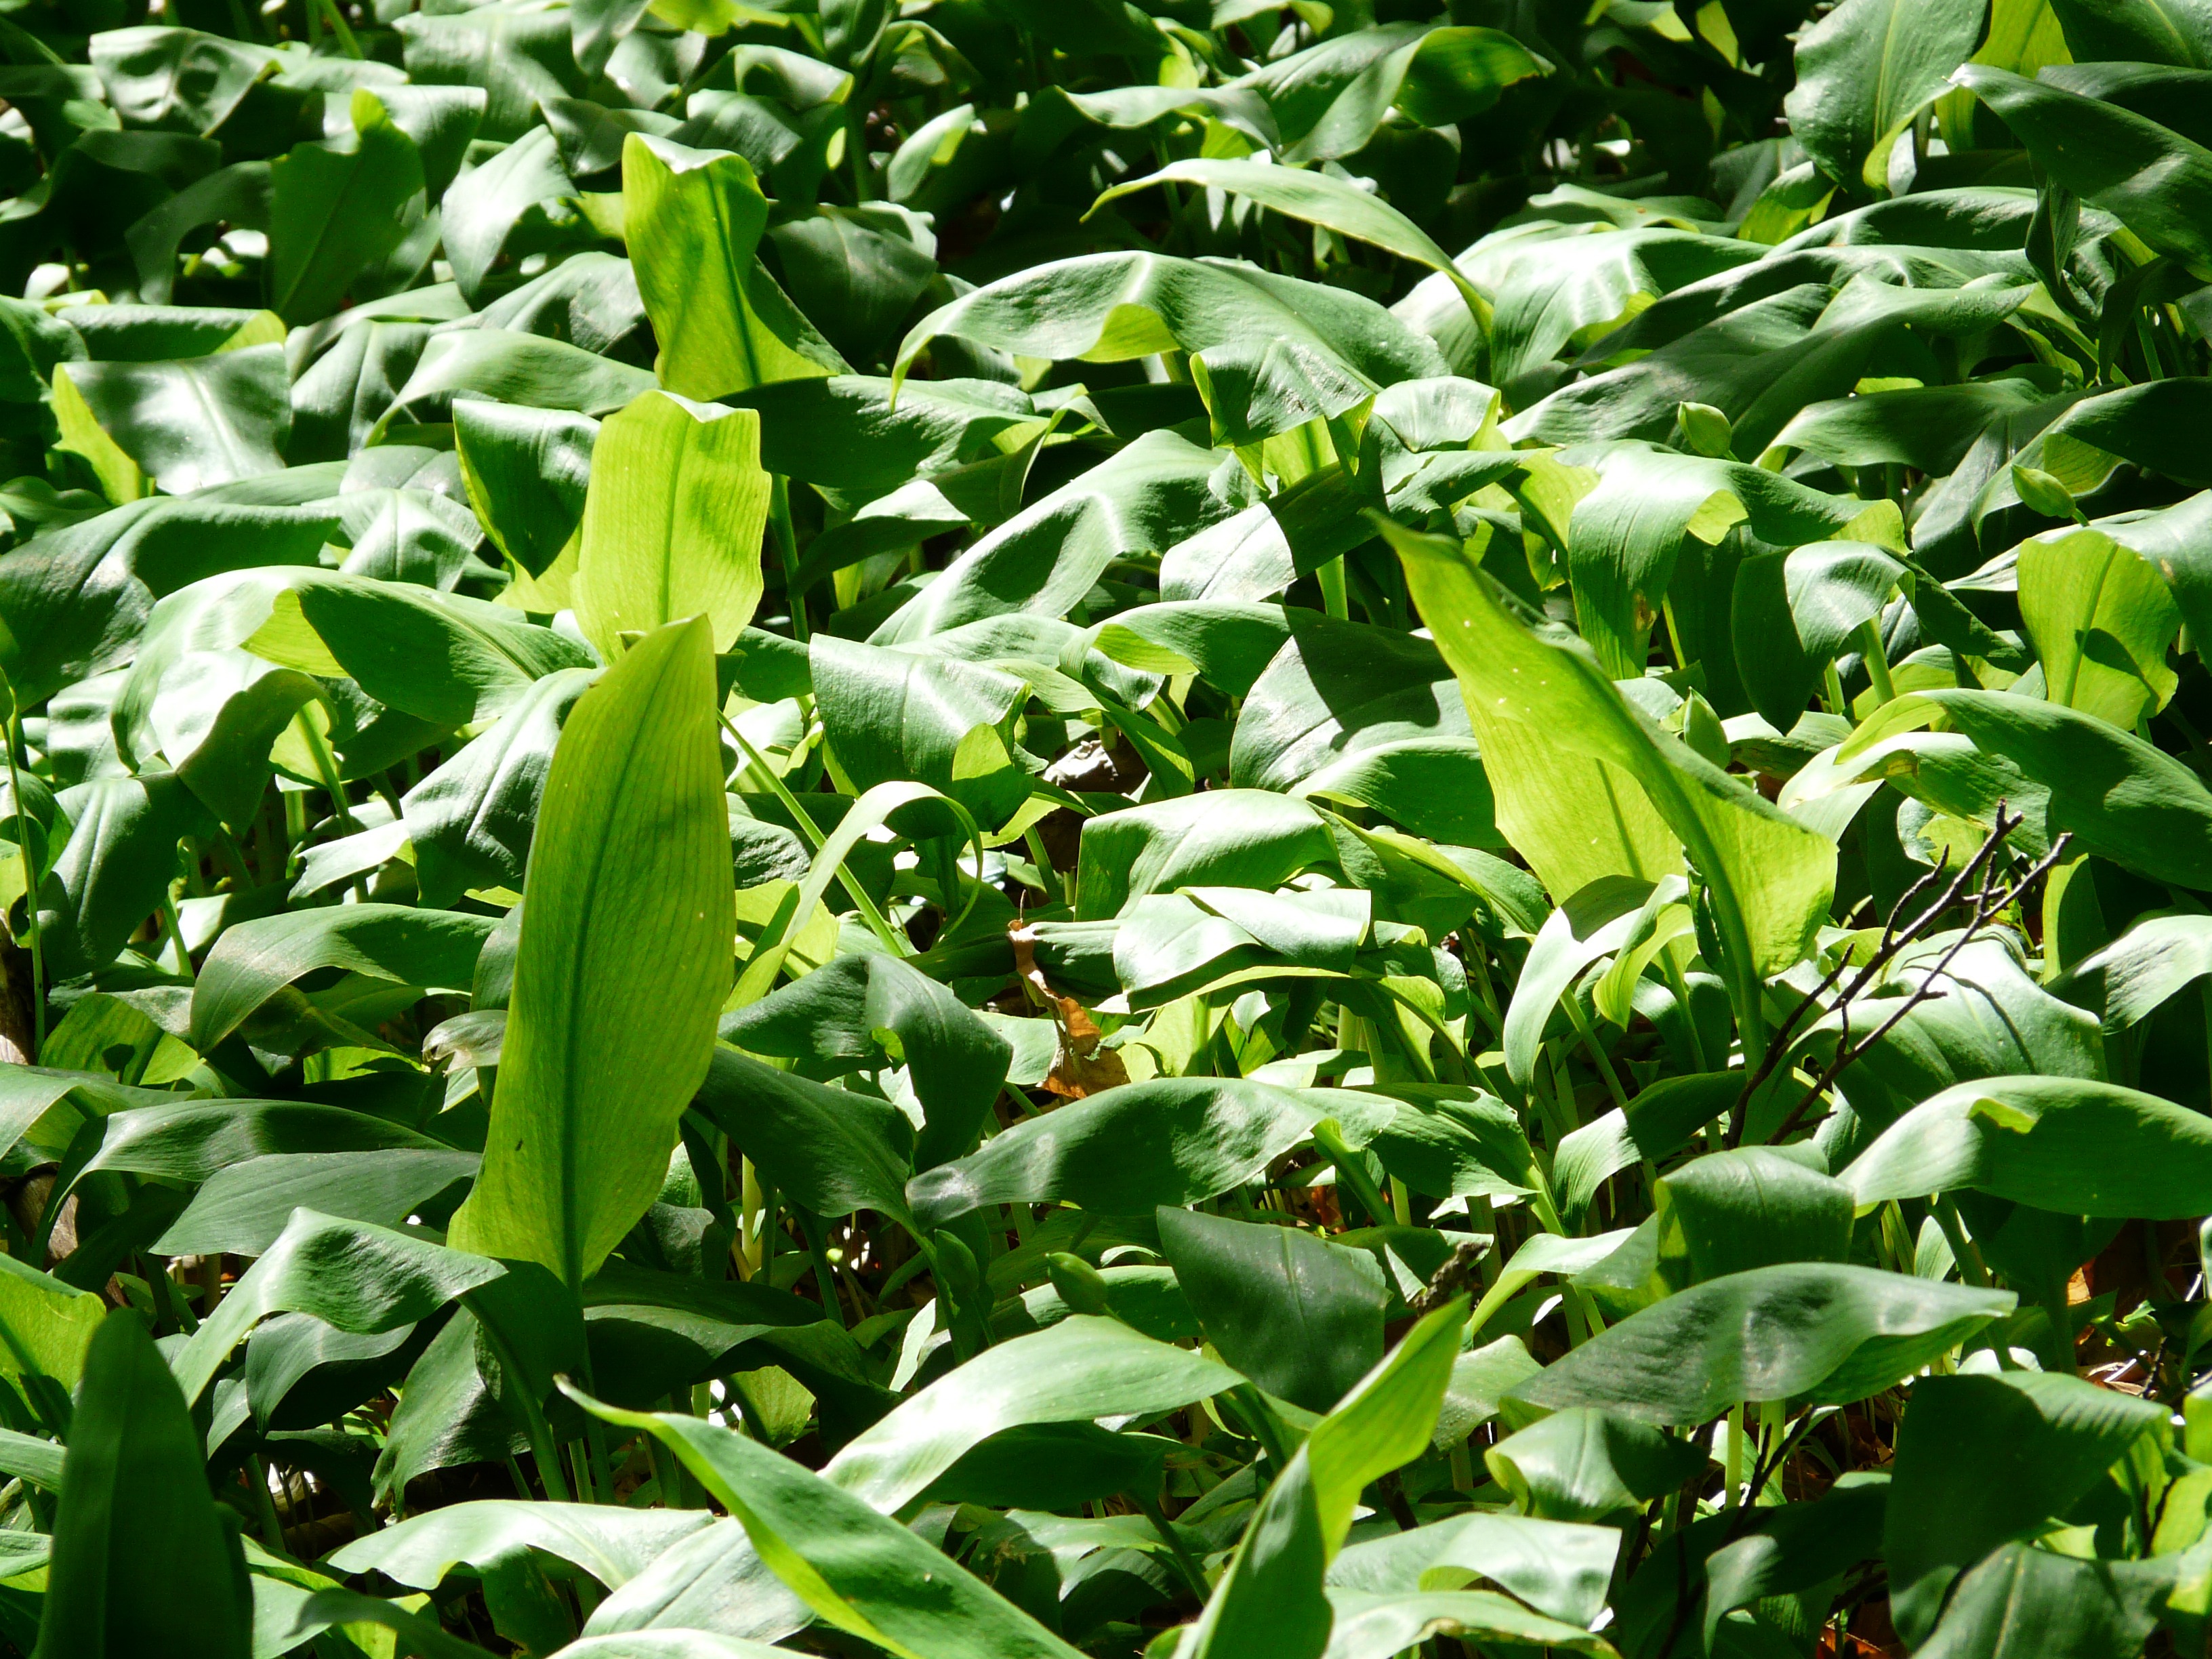
plant, field, leaf, flower, bloom, food, spring, green, jungle, herb, garlic, produce, crop, botany, agriculture, leaves, smell, plantation, smelly, edible, maize, allium, arum, taste, medicinal plant, flowering plant, vegetable plant, bear's garlic, forest plant, commodity, wild garlic, allium ursinum, wood garlic, garlic spinach, gypsy spring, garlic leaves, witch onion, waldherre, ramsen, land plant, food grain, canna family